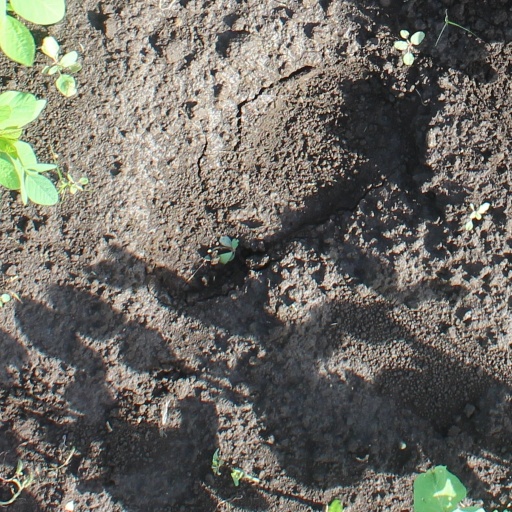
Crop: soybean